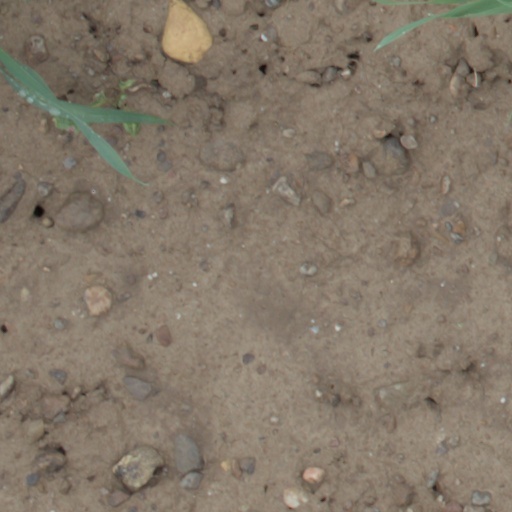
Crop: wheat